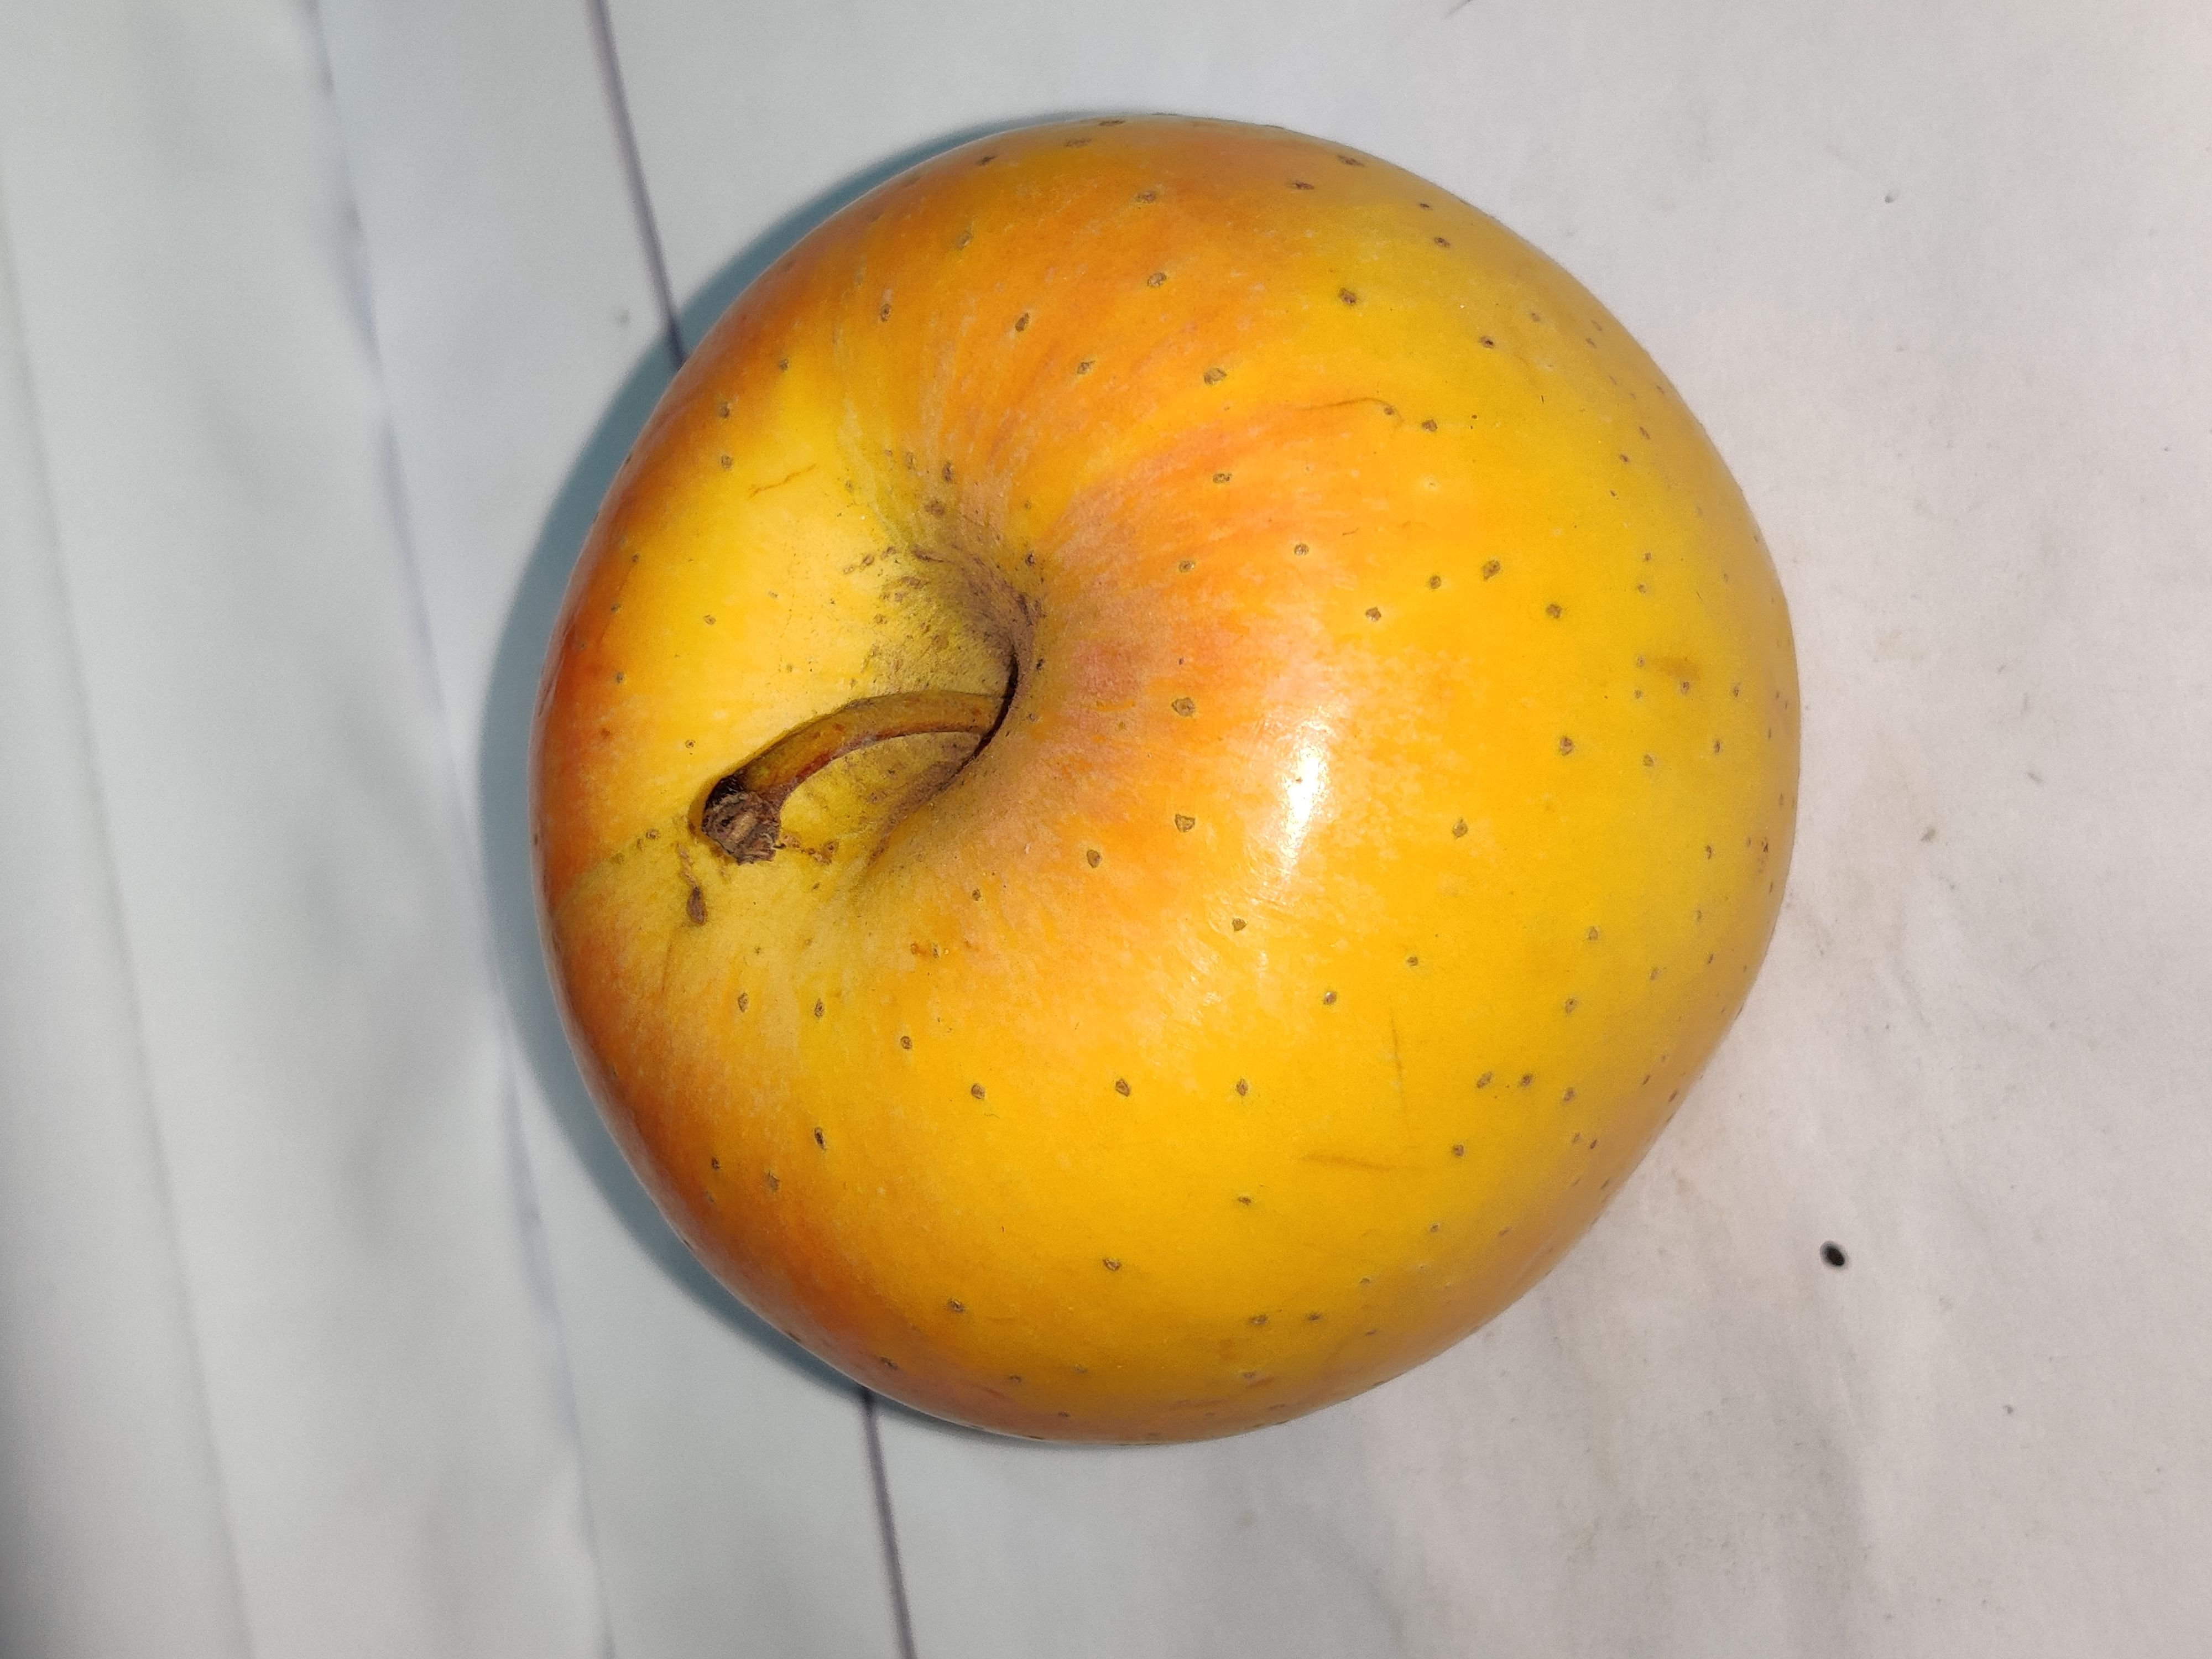
Fruit: apple
Grade: 1st-grade